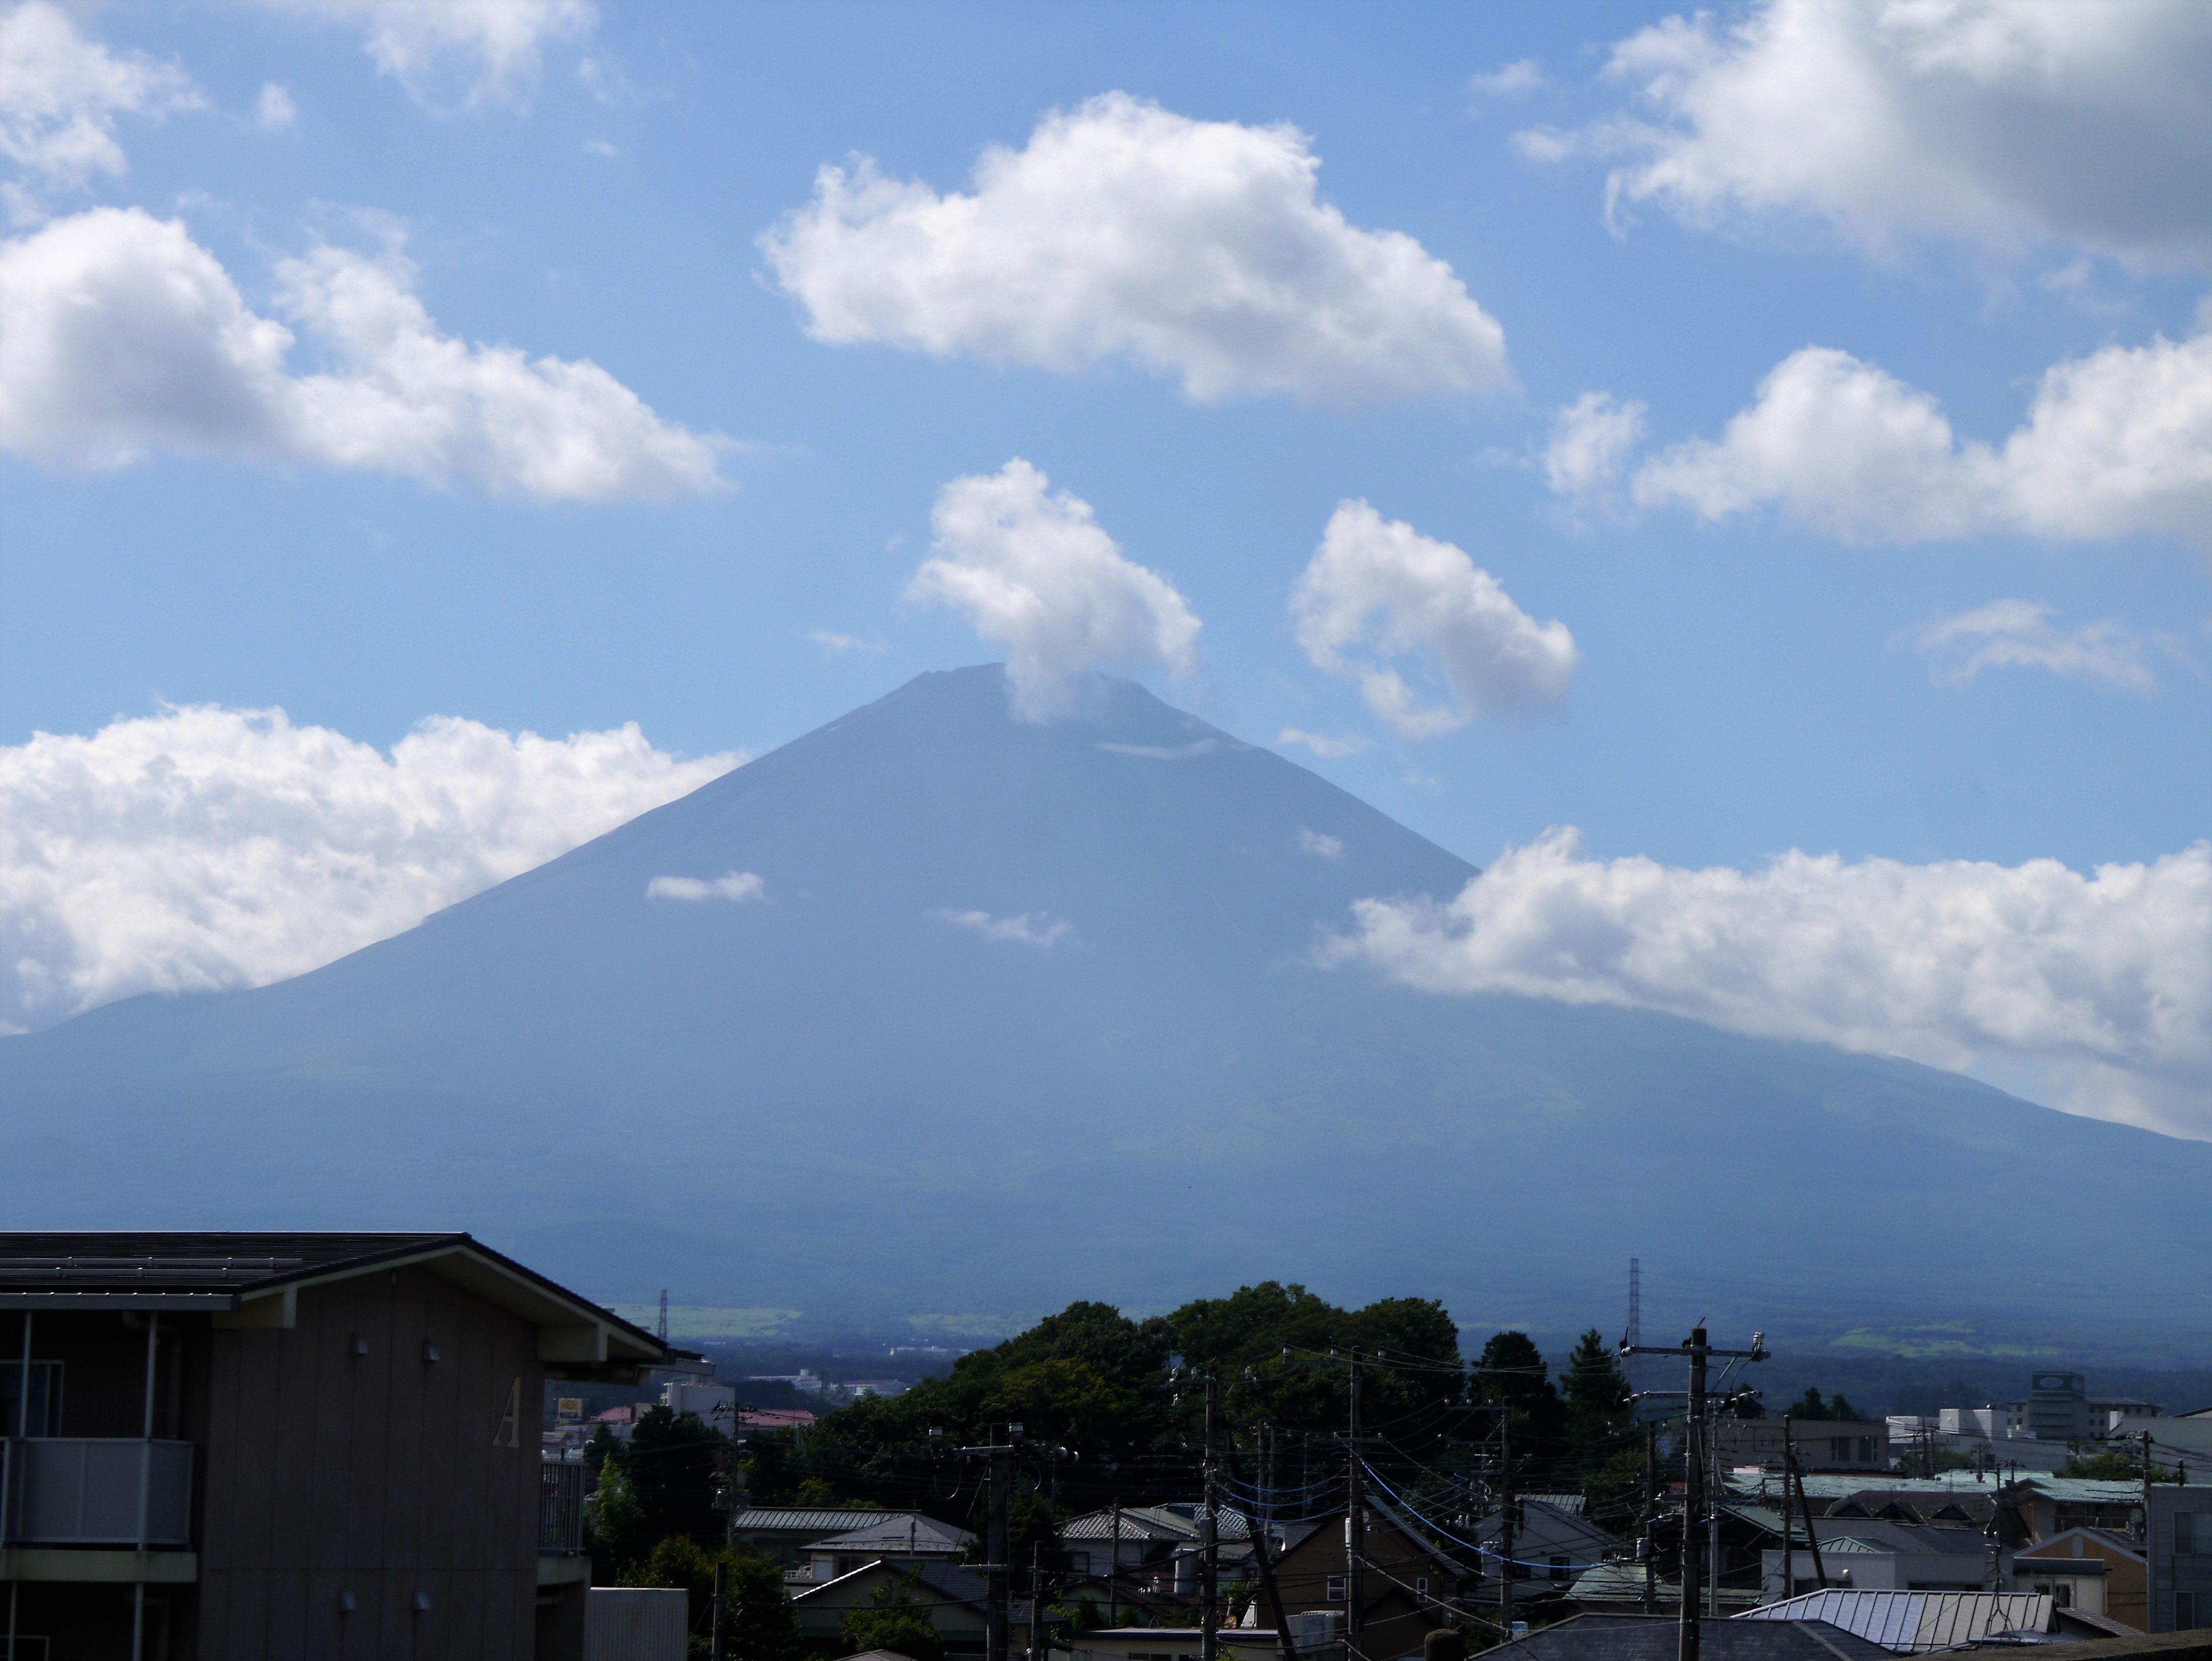
mountain, cloud, sky, hill, mountain range, summer, weather, japan, blue sky, mt fuji, white cloud, shizuoka prefecture, gotemba, 246 route, meteorological phenomenon, residential area, atmosphere of earth, mountainous landforms